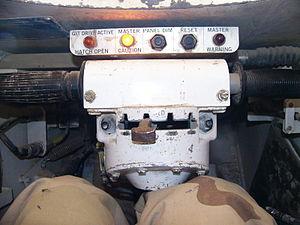
Le char M1 Abrams est char de combat américain de deuxième génération, numéroté M1.